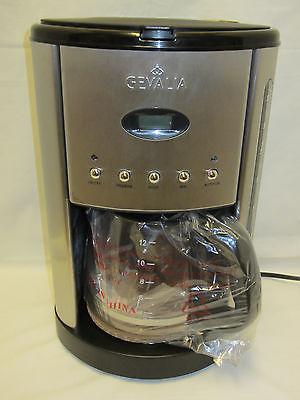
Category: coffee maker